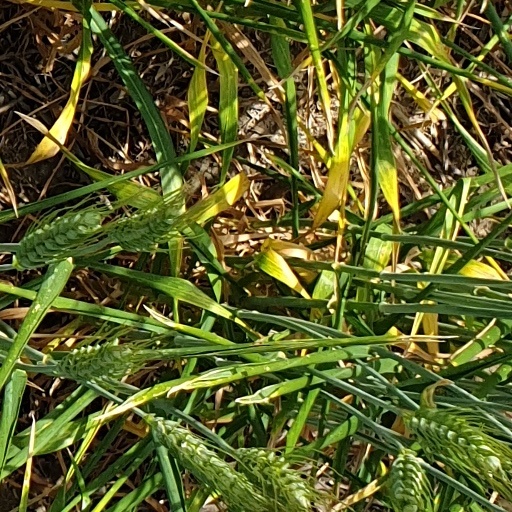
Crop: wheat